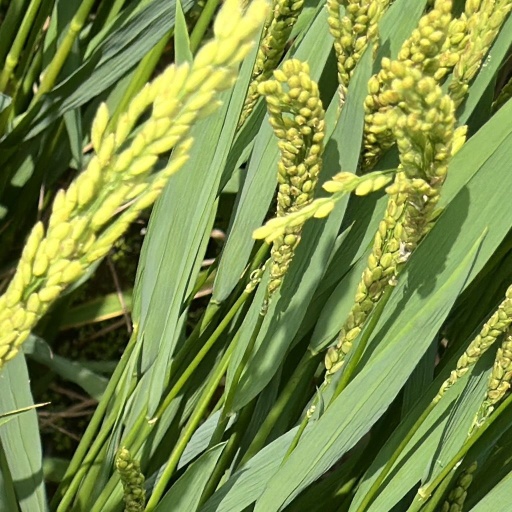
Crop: rice